G.I. Bill

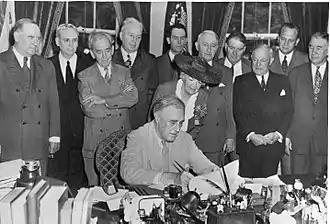
President Roosevelt signs the G.I. Bill into law on June 22, 1944.

By 1956, 7.8 million veterans had used the G.I. Bill education benefits, some 2.2 million to attend colleges or universities and an additional 5.6 million for some kind of training program. Historians and economists judge the G.I. Bill a major political and economic success—especially in contrast to the treatments of World War I veterans—and a major contribution to U.S. stock of human capital that encouraged long-term economic growth. It has been criticized for various reasons including increasing racial wealth disparities during the era of Jim Crow.